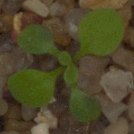
Label: shepherds_purse